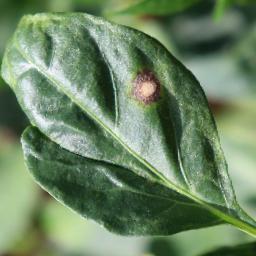
Label: cercospora